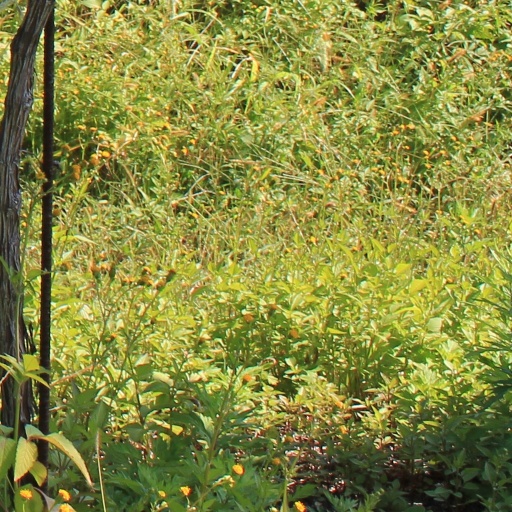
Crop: grape